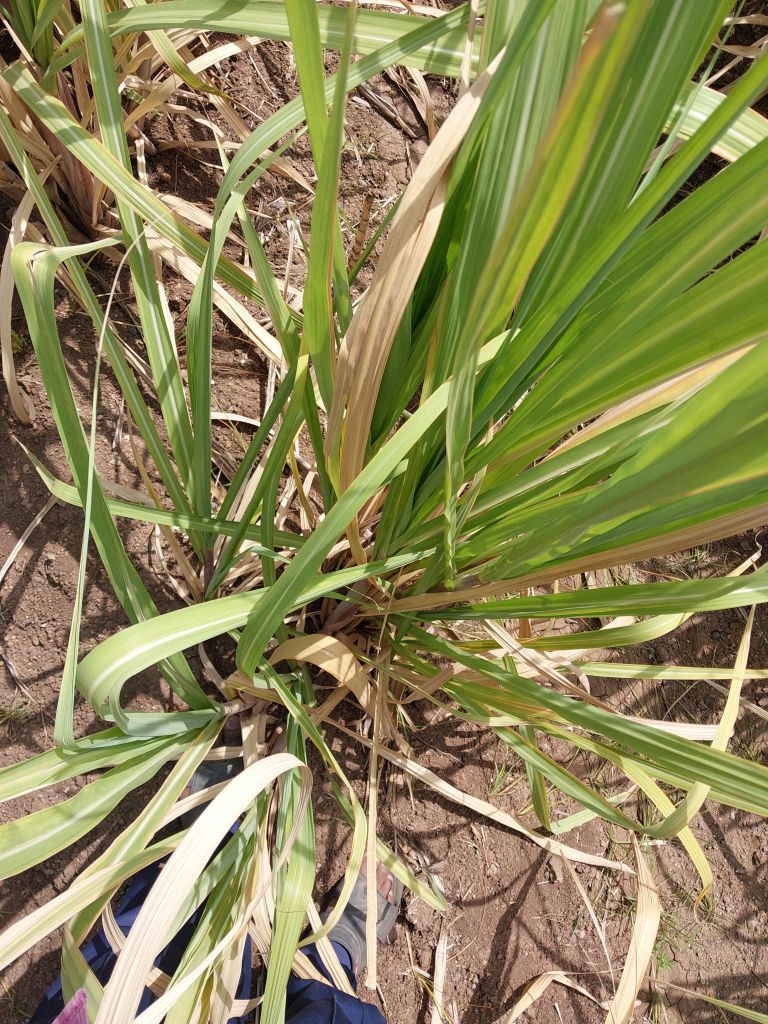
Label: Yellow Leaf